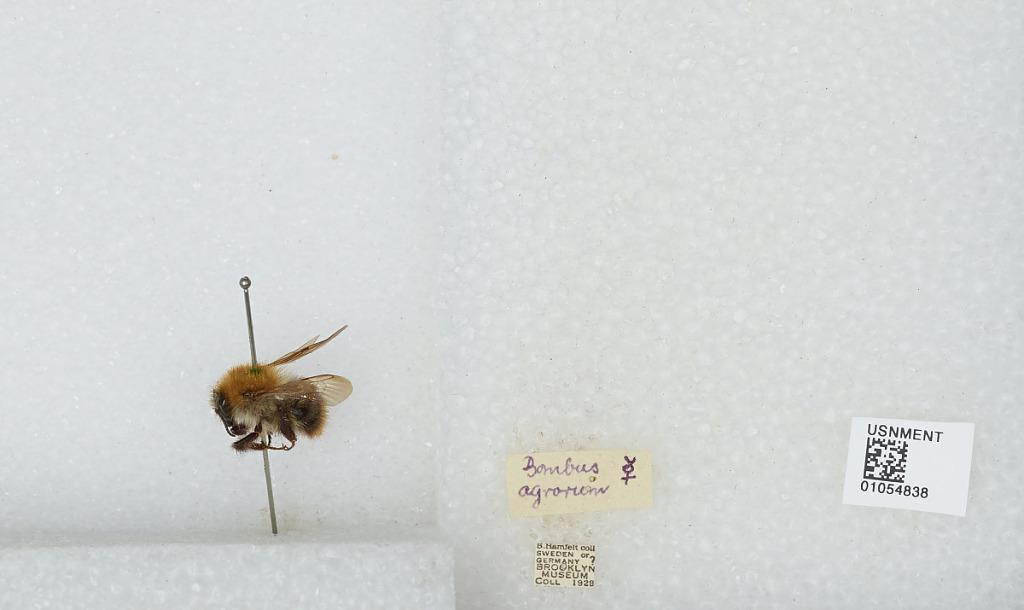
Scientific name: Bombus sp.
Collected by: B. Hamfelt
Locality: Sweden or Germany